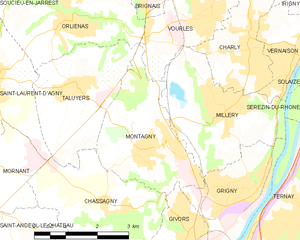
Carte des communes françaises